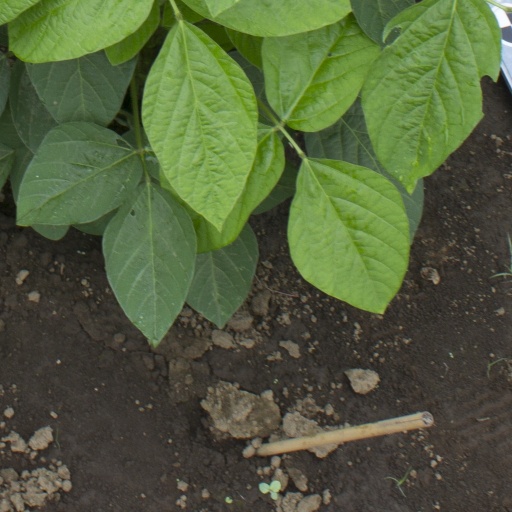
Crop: soybean